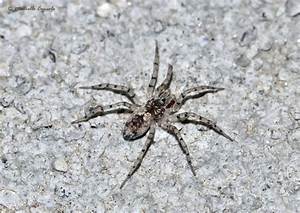
Label: spider